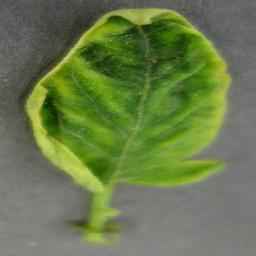
Label: Tomato___Tomato_Yellow_Leaf_Curl_Virus